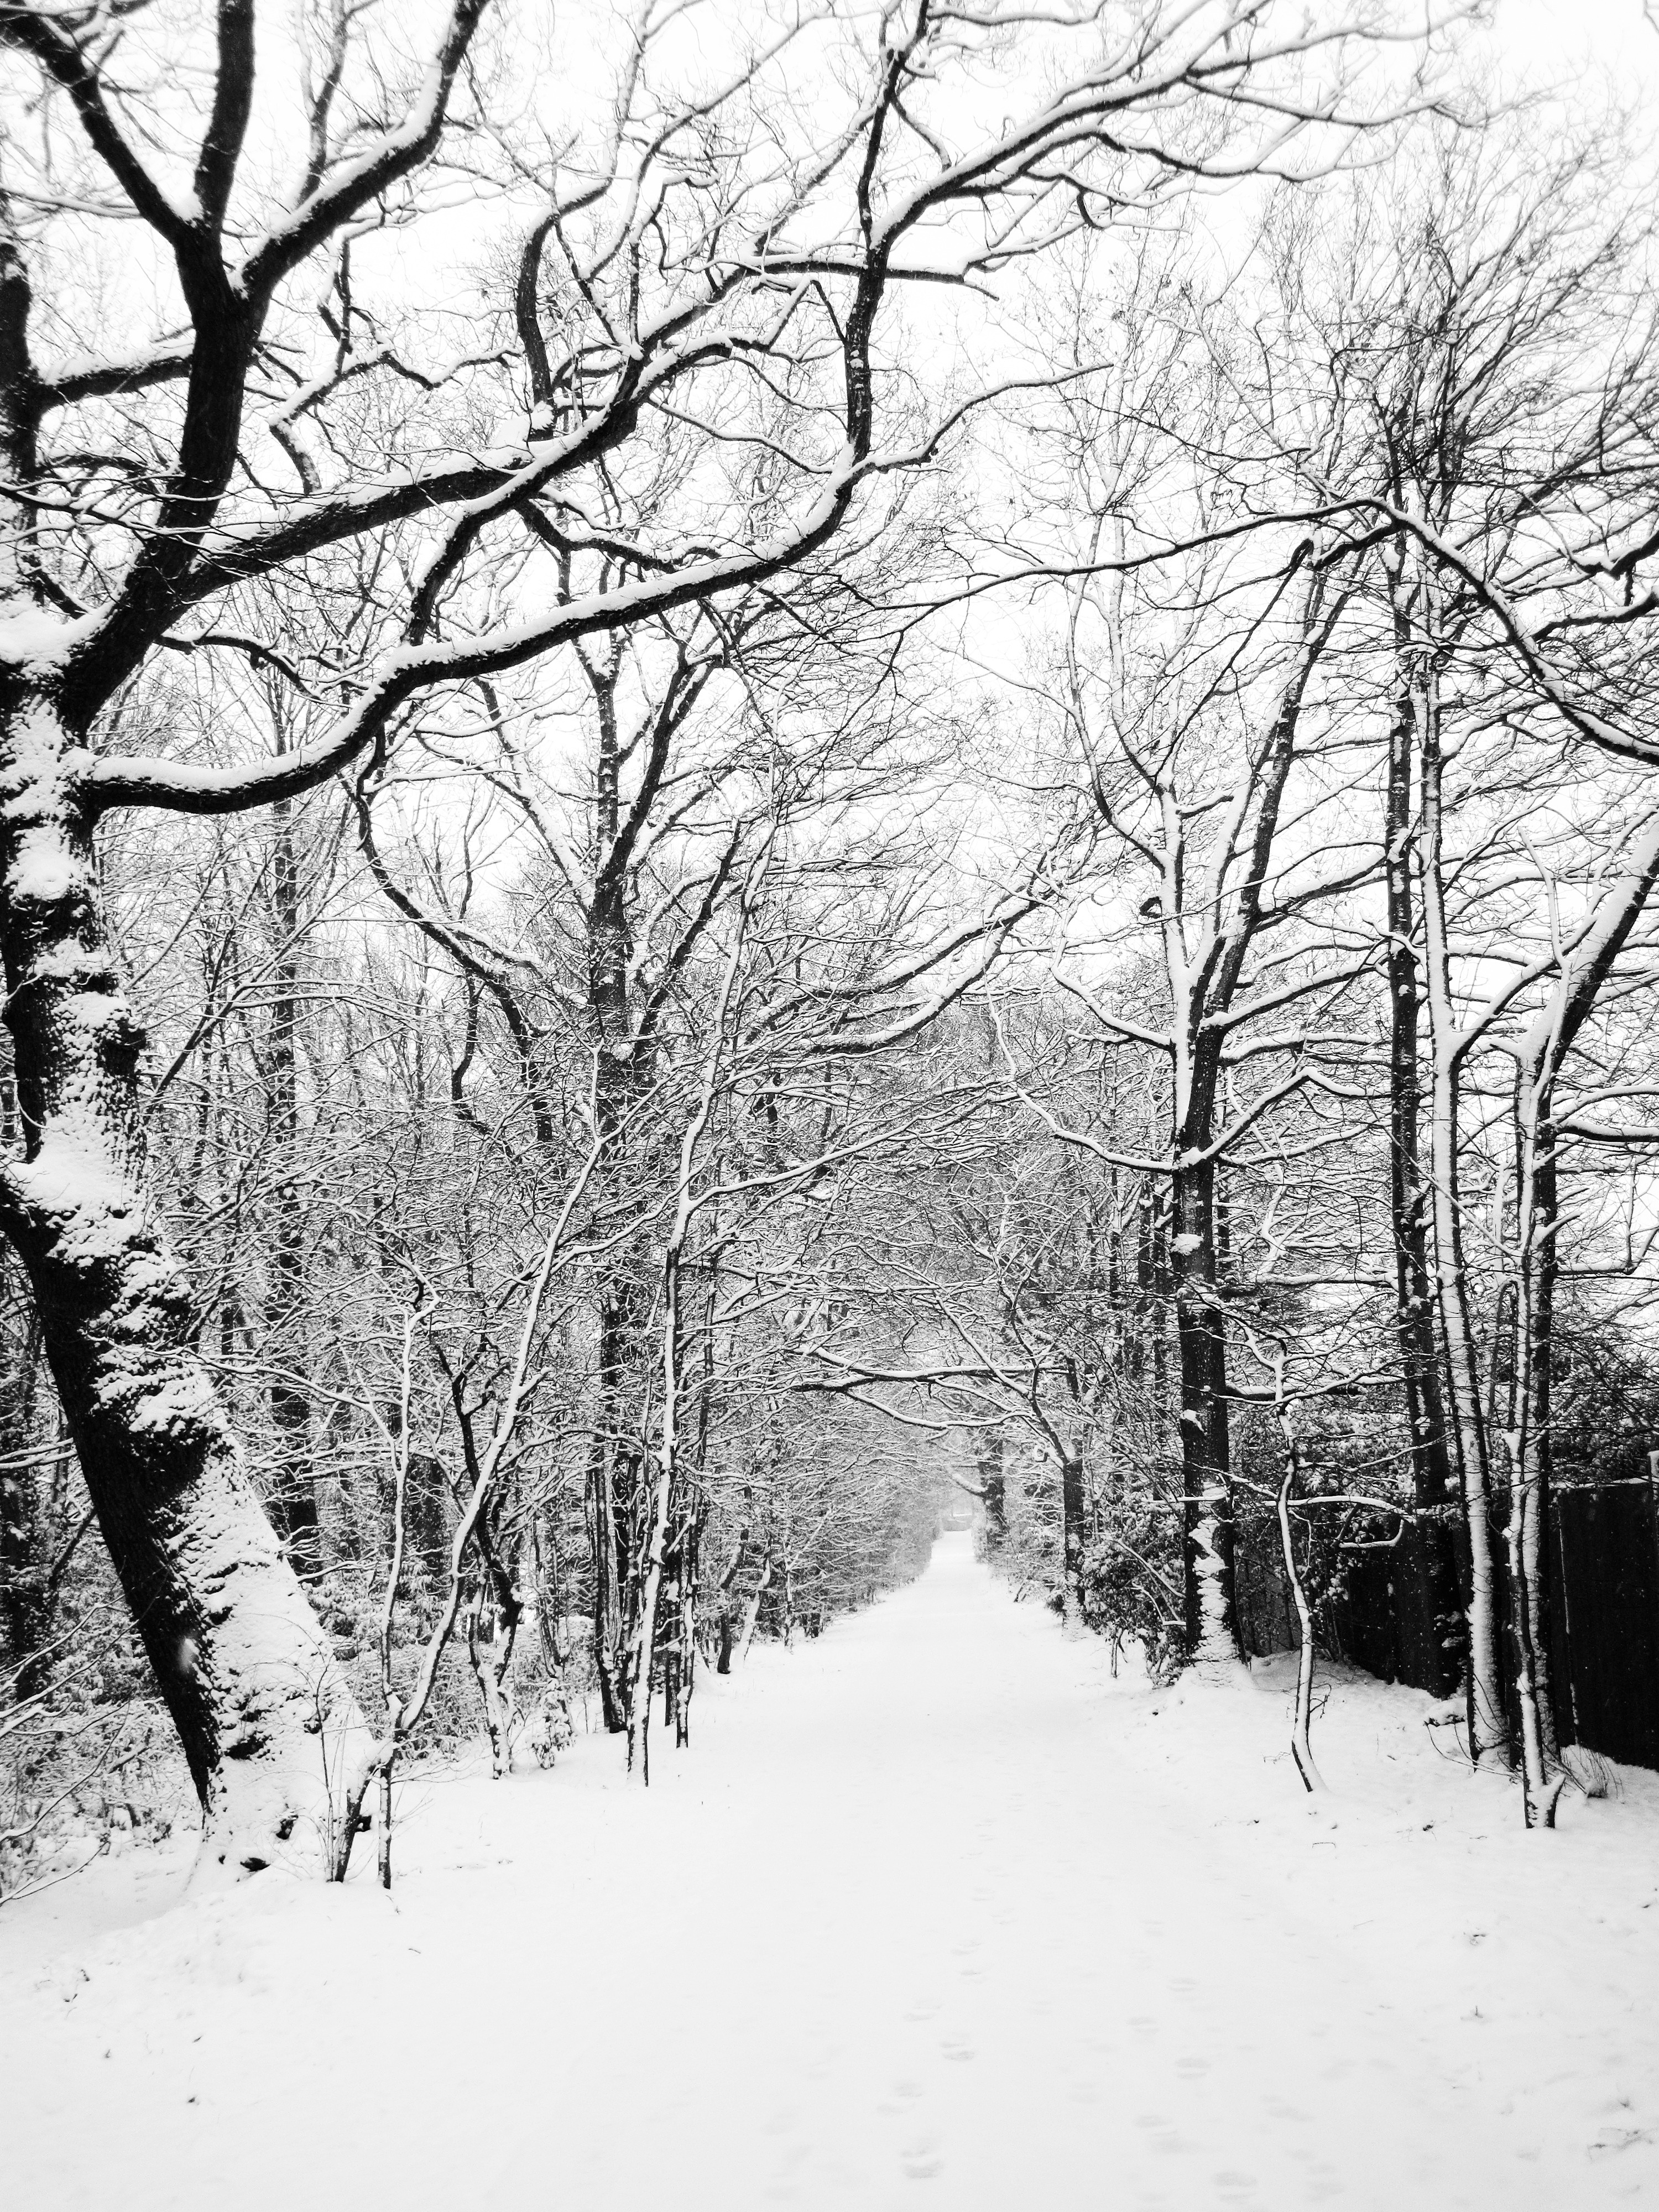
landscape, tree, forest, path, branch, snow, cold, winter, black and white, track, road, white, frost, country, ice, rural, small, weather, snowy, covered, monochrome, season, trees, cool, little, way, scene, blizzard, woodland, freezing, monochrome photography, atmospheric phenomenon, woody plant, winter storm